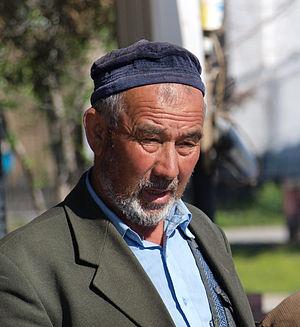
Les Kazakhs sont un peuple turc habitant majoritairement le Kazakhstan et les régions frontalières des pays limitrophes, notamment la Russie, la Mongolie, l'Ouzbékistan, le Kirghizistan et la Chine. Les Kazakhs parlent le kazakh, ainsi que le russe.